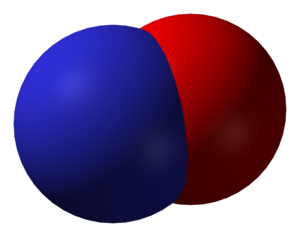
Le monoxyde d'azote, oxyde azotique, oxyde nitrique ou NO est un composé chimique formé d'un atome d'oxygène et d'un atome d'azote. C'est un gaz dans les conditions normales de température et de pression. C'est un important neurotransmetteur chez les mammifères ; dissous, il franchit facilement les membranes biologiques et passe d'une cellule à l'autre, constituant un « messager paracrine idéal ».